List of Philadelphia Phillies no-hitters

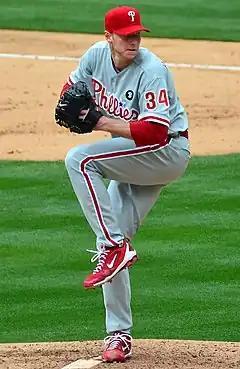
Roy Halladay, delivering a pitch from the mound for the Philadelphia Phillies

The Philadelphia Phillies are a Major League Baseball franchise based in Philadelphia. They play in the National League East division. Also known in their early years as the "Philadelphia Quakers", pitchers for the Phillies have thrown fourteen separate no-hitters in franchise history. A no-hitter is officially recognized by Major League Baseball only "when a pitcher (or pitchers) allows no hits during the entire course of a game, which consists of at least nine innings", though one or more batters "may reach base via a walk, an error, a hit by pitch, a passed ball or wild pitch on strike three, or catcher's interference". No-hitters of less than nine complete innings were previously recognized by the league as official; however, several rule alterations in 1991 changed the rule to its current form.